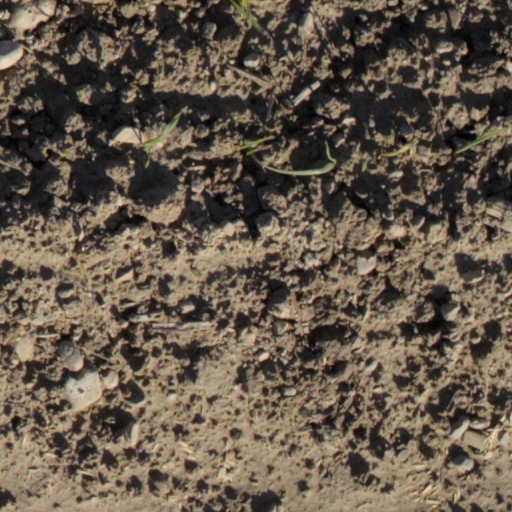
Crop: wheat